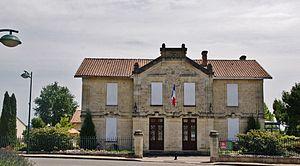
La Mairie
Saint-Laurent-des-Combes est une commune du Sud-Ouest de la France, située dans le département de la Gironde.